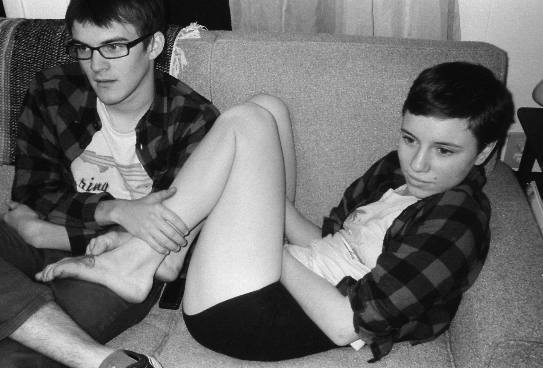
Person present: Yes